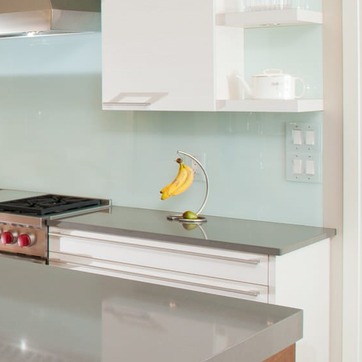
Material: food